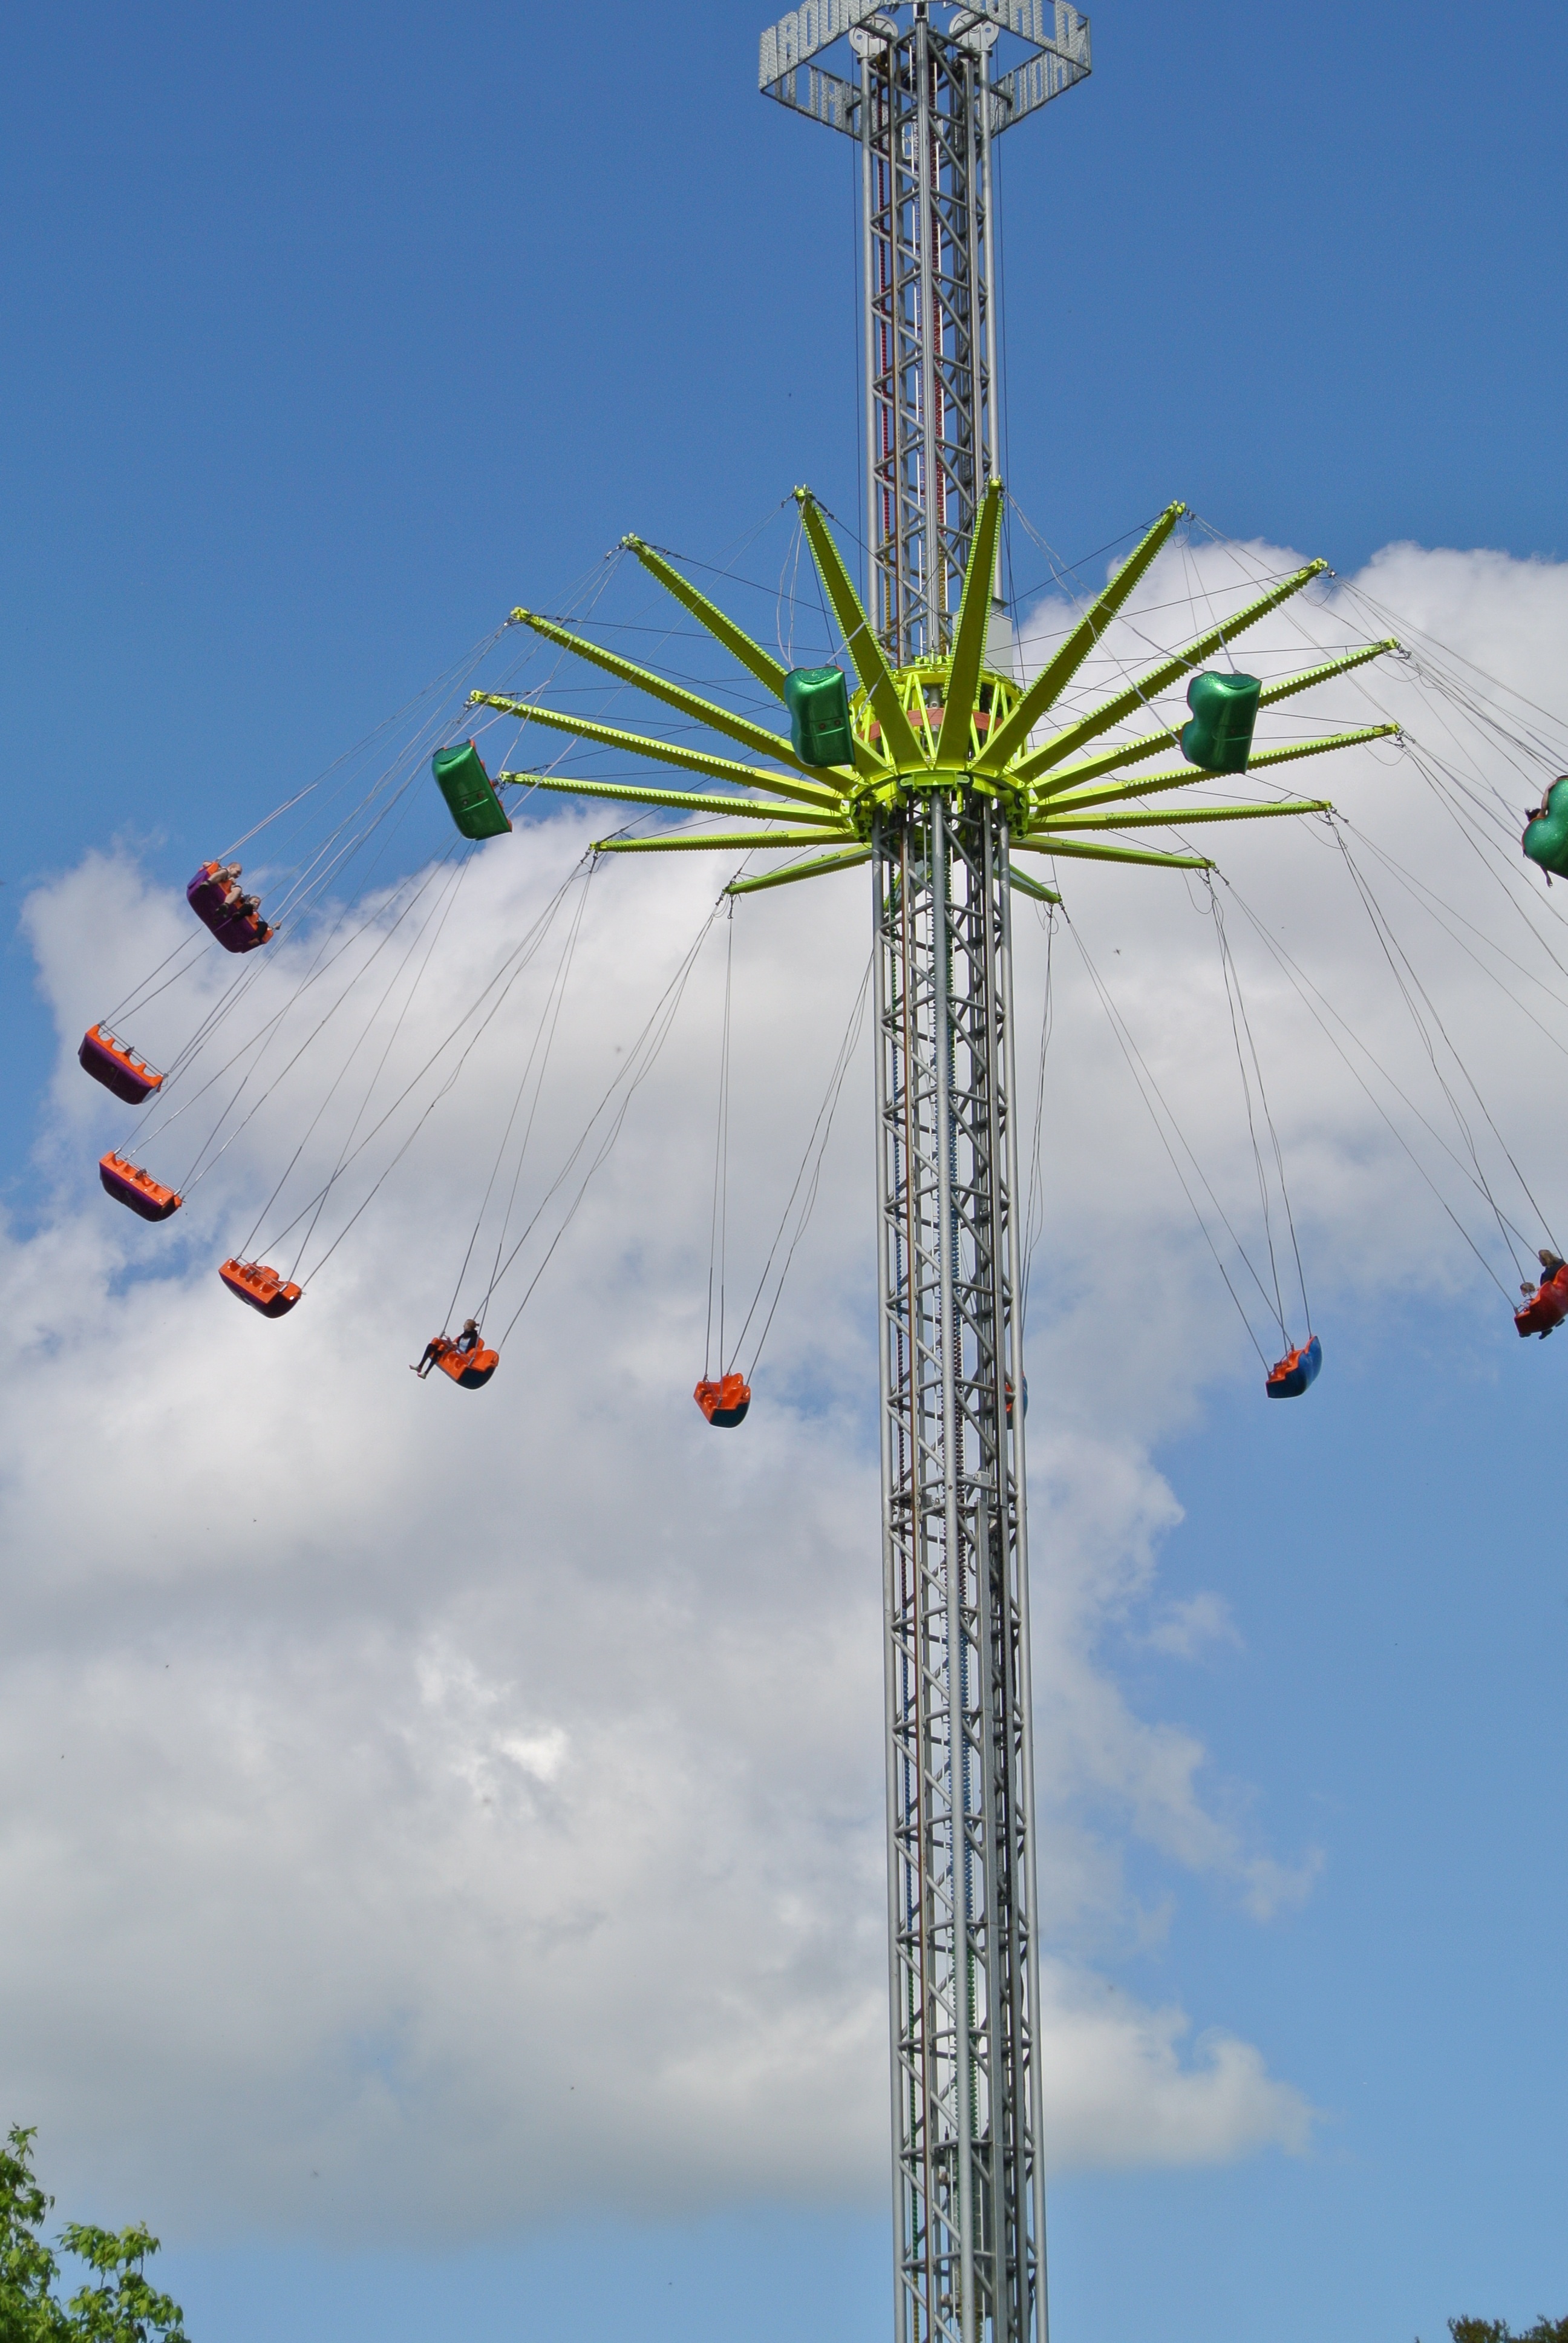
people, sky, flower, wind, flying, vacation, motion, young, high, youth, ferris wheel, carnival, mast, park, holiday, ride, blue, colorful, speed, lifestyle, leisure, fairground, outdoors, fun, happiness, swinging, amusement, funfair, fair, enjoy, entertainment, theme, atmosphere of earth, windsports